Standing in the Shadows of Motown

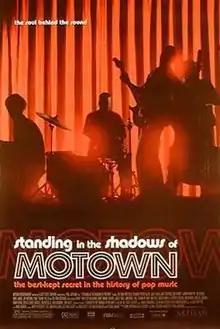
Theatrical release poster for "Standing in the Shadows of Motown"

Standing in the Shadows of Motown is a 2002 American documentary film directed by Paul Justman that recounts the story of the Funk Brothers, the uncredited and largely unheralded studio musicians who were the house band that Berry Gordy hand-picked in 1959.